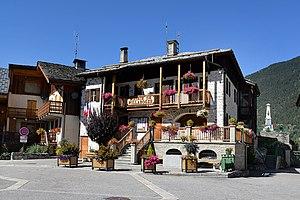
Villaroger (Savoie)
Villaroger est une commune française située dans le département de la Savoie, en région Auvergne-Rhône-Alpes.